Chann McRae

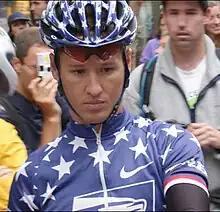
McRae in 2002

William Chann McRae (born October 11, 1971) is an American professional road bicycle racer from Albany, Georgia. He was a professional from 1996 to 2003. He raced in the Tour de France and grew up with Lance Armstrong.